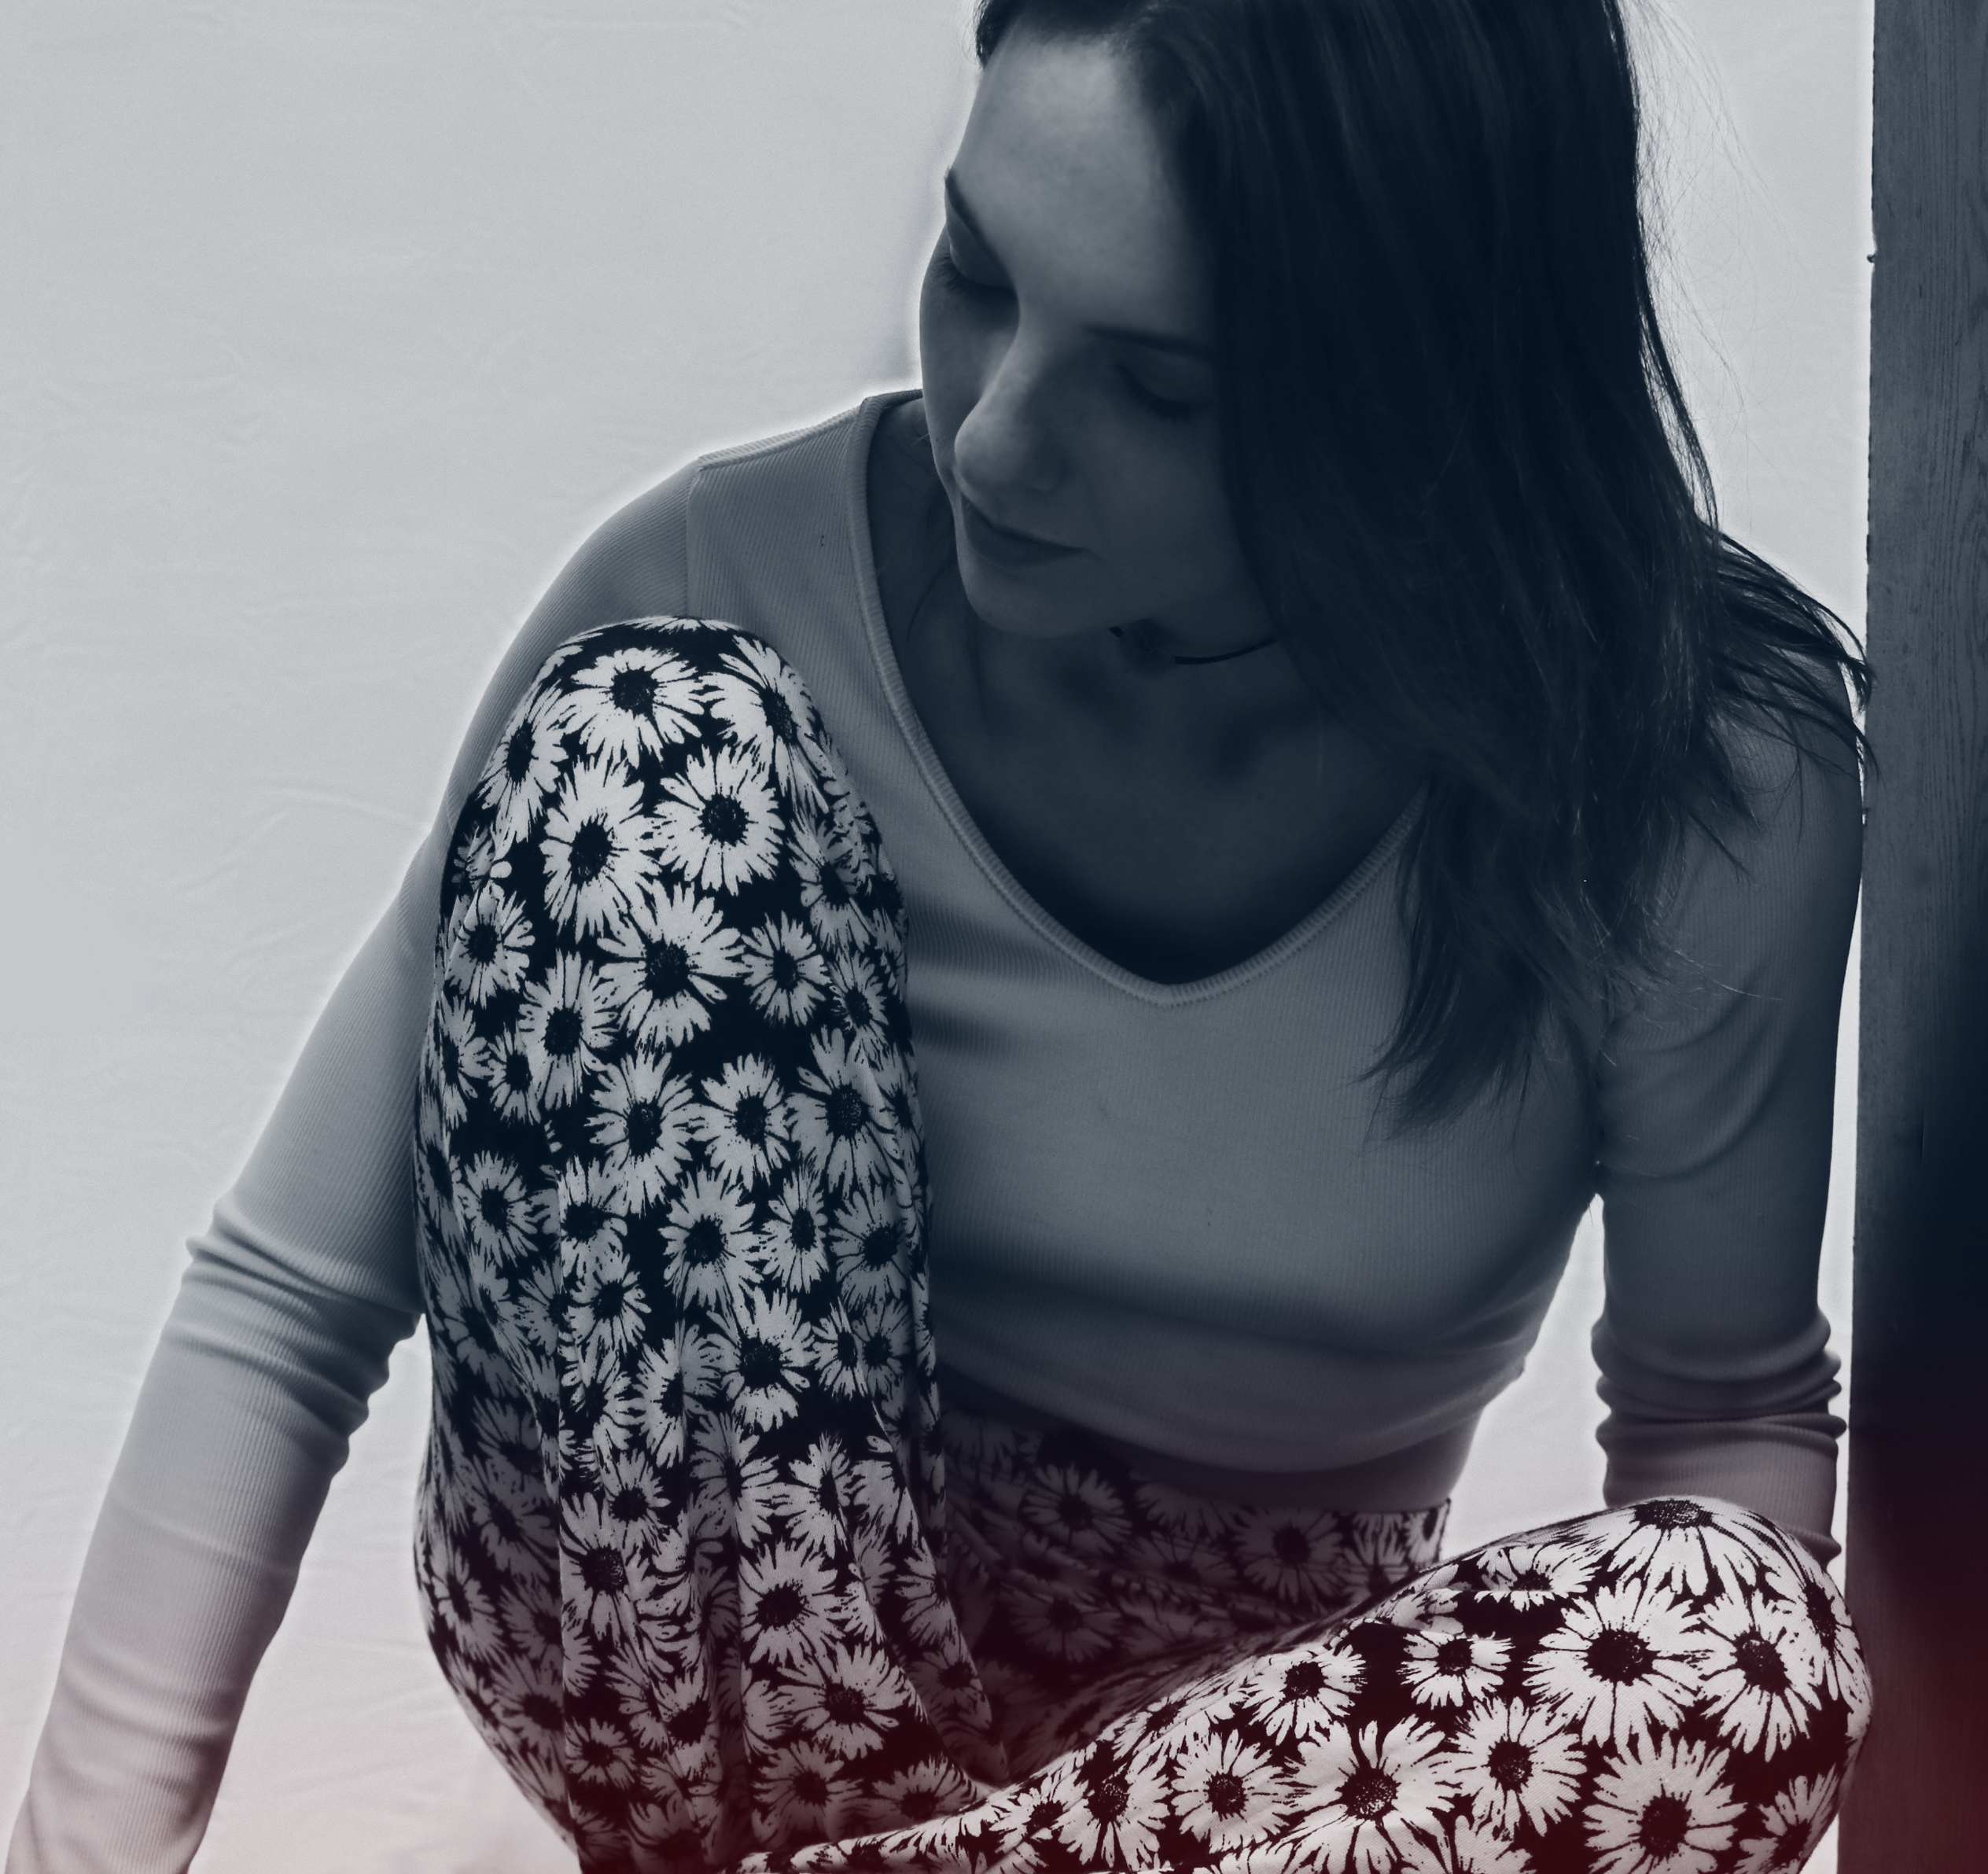
person, black and white, girl, hair, white, photography, female, portrait, model, sitting, human, fashion, clothing, black, monochrome, lady, hairstyle, beauty, beautiful, emotion, photo shoot, t shirt, monochrome photography, portrait photography